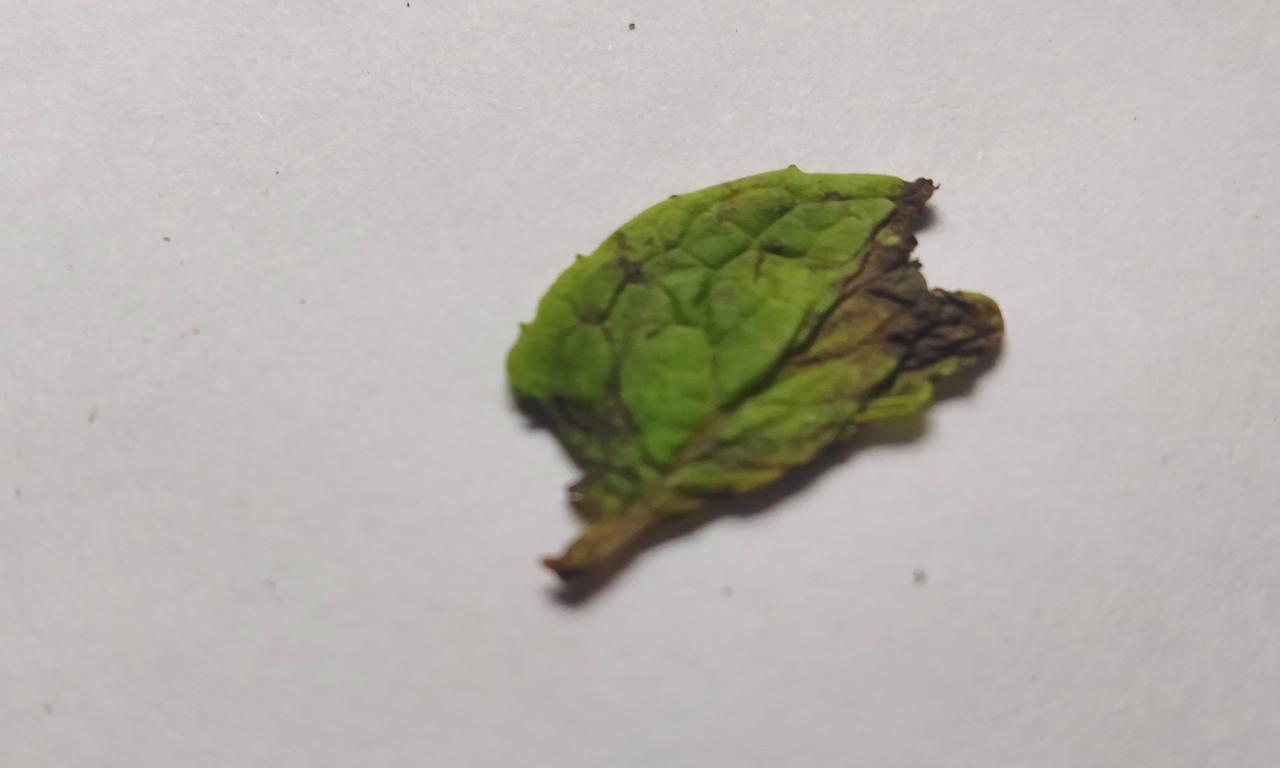
Label: Spoiled